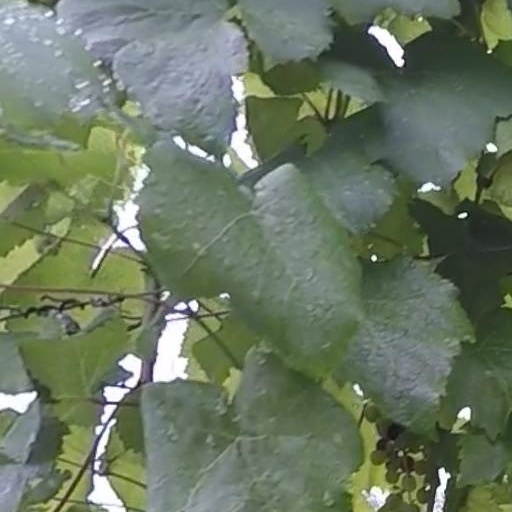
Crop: grape